Soviet–Japanese Neutrality Pact

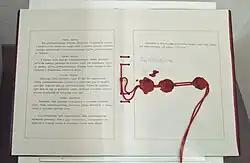
Soviet-Japanese Neutrality Pact, April 13, 1941

The , also known as the , was a non-aggression pact between the Soviet Union and the Empire of Japan signed on April 13, 1941, two years after the conclusion of the Soviet-Japanese Border War. The agreement meant that for most of World War II, the two nations fought against each other's allies but not against each other. In 1945, late in the war, the Soviets scrapped the pact and joined the Allied campaign against Japan.